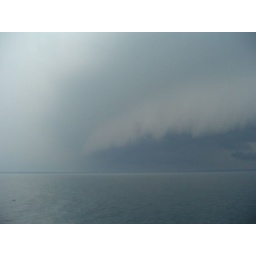
Classic wall cloud in advance of thunderstorms just north of Rogers City